967

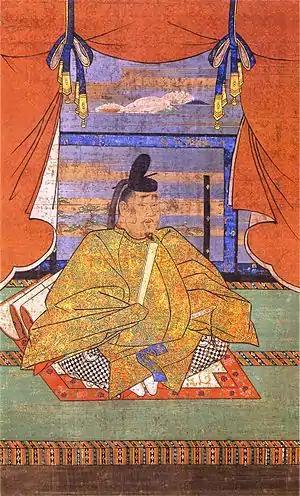
Emperor Murakami (926–967)

Year 967 (CMLXVII) was a common year starting on Tuesday of the Julian calendar.